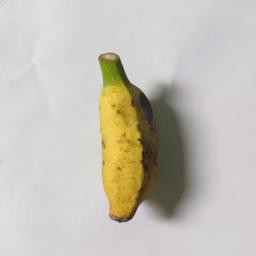
Ripeness: Ripe